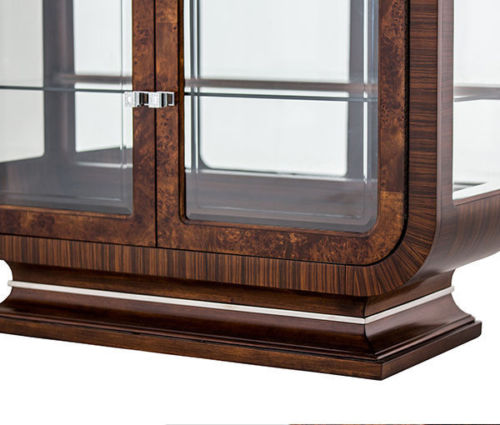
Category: cabinet